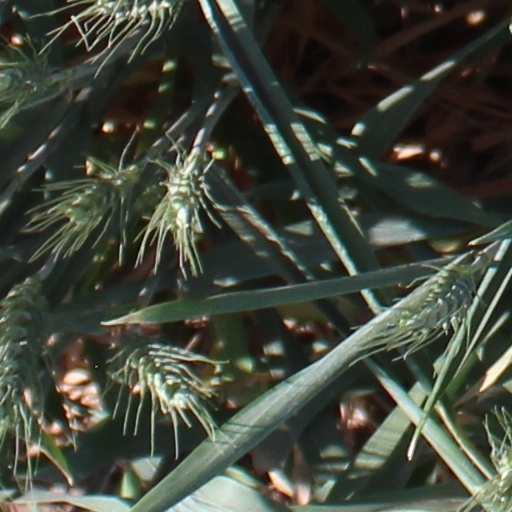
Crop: wheat